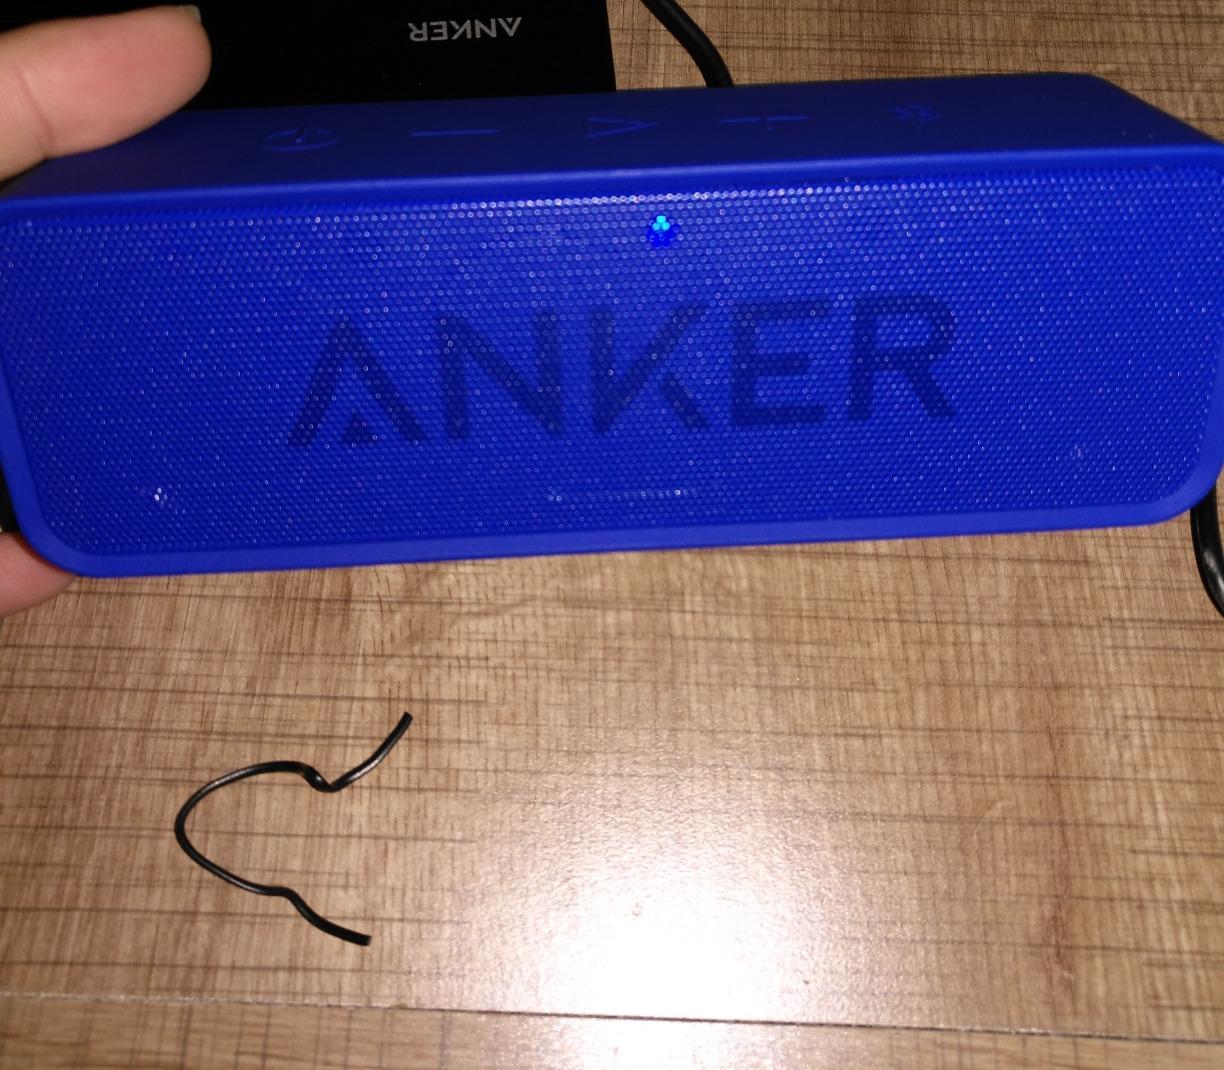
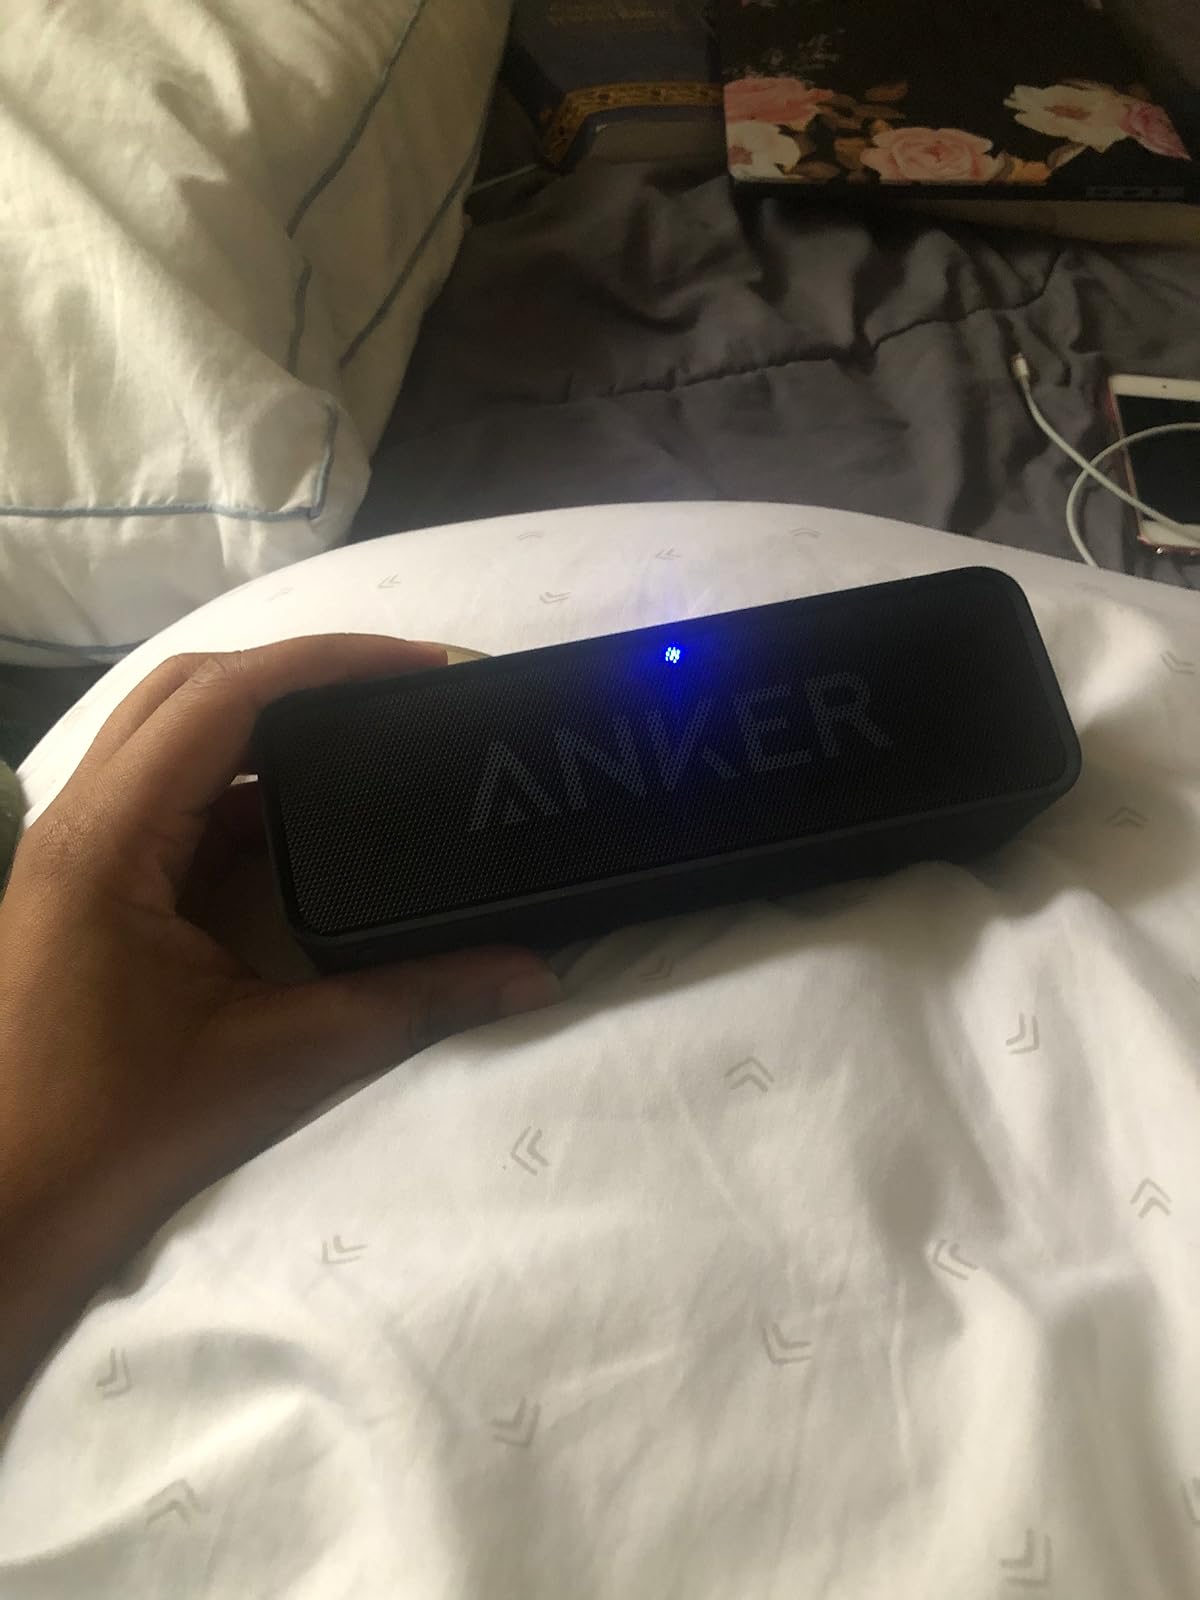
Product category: speaker
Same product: no